St Magnus Festival

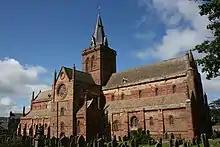
St. Magnus Cathedral in Kirkwall, one of the venues for the festival

The festival was founded in 1977 by a group including the composer Sir Peter Maxwell Davies, who was a resident of Orkney, and the Orcadian poet George Mackay Brown. The artistic director is Alasdair Nicolson, who succeeded Glenys Hughes in 2010. The artistic programme consists mainly of music alongside drama, dance, literature and the visual arts, and is managed by a small staff and many local volunteers, who also offer accommodation for visiting artists.